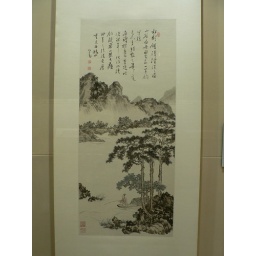
Fishing in a stream by pine trees